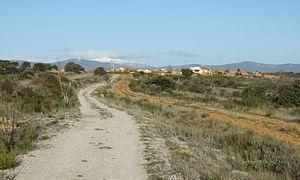
Santa Catalina de Somoza est une localité de la commune espagnole d'Astorga, dans la comarque de La Maragatería, province de León, communauté autonome de Castille-et-León, au nord-ouest de l'Espagne.